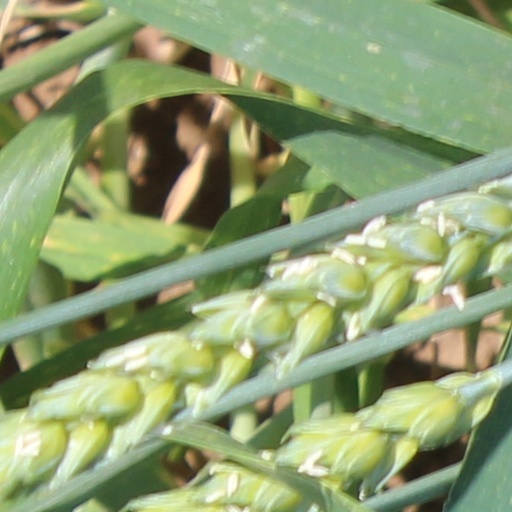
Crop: wheat